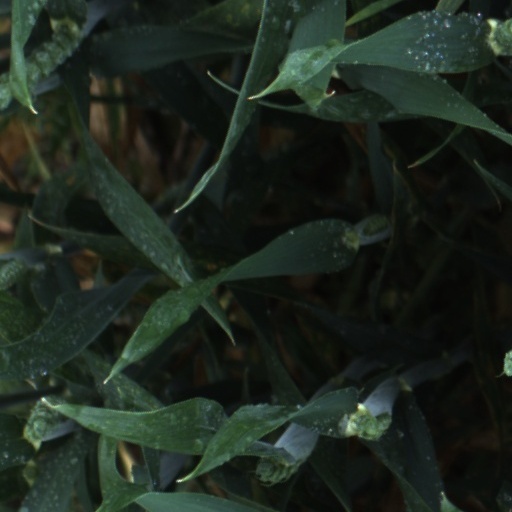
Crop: wheat